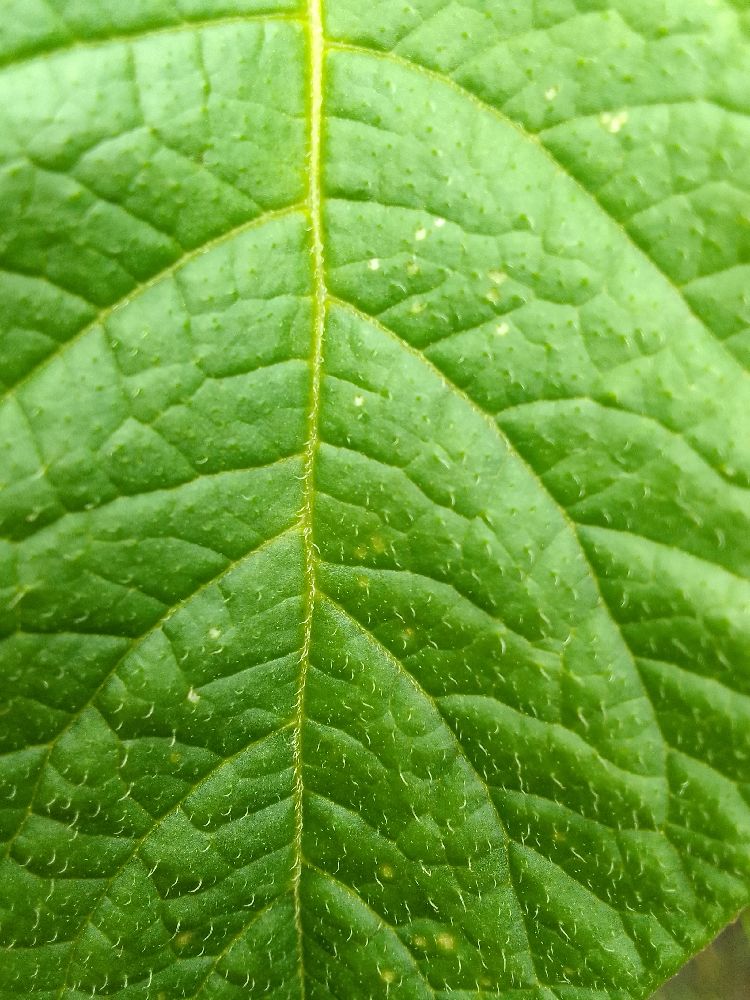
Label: Healthy